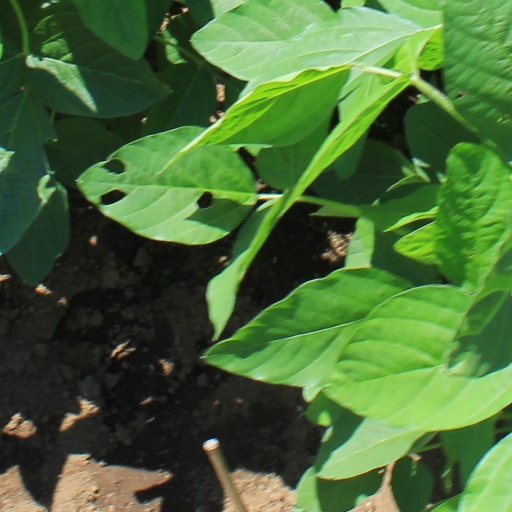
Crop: soybean